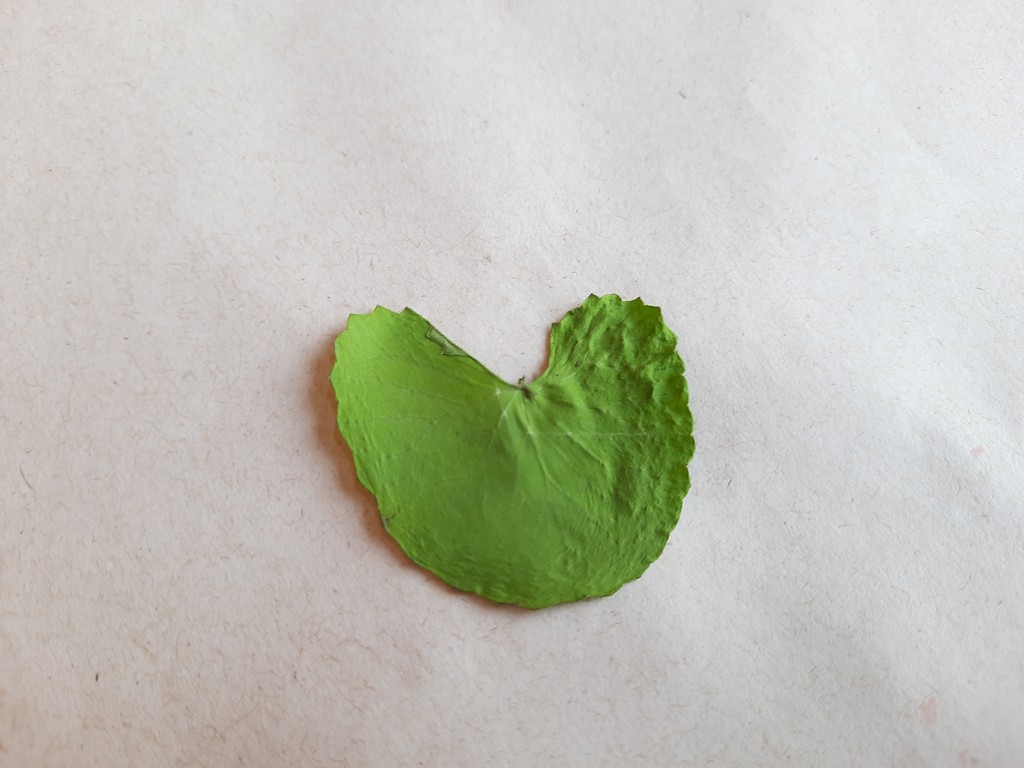
Label: Dried